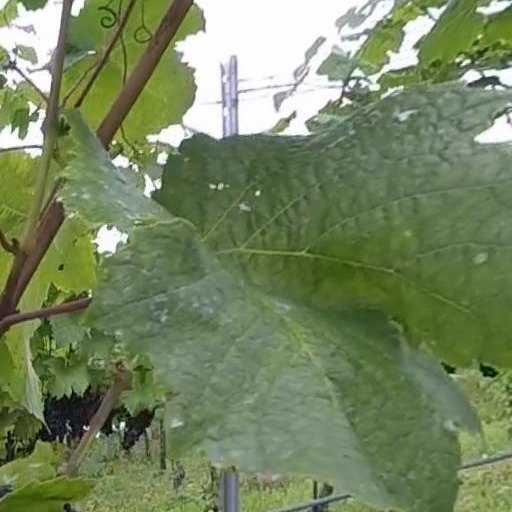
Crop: grape